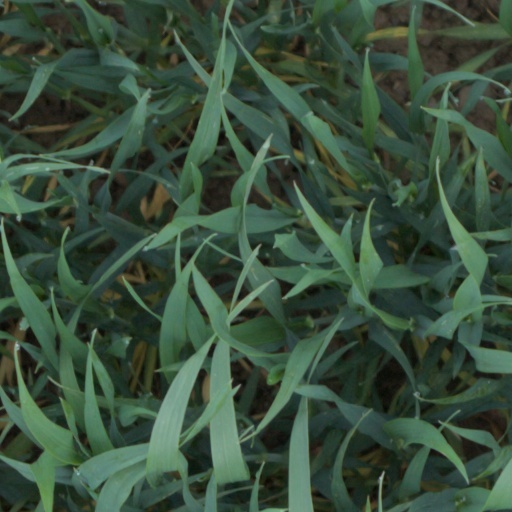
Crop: wheat